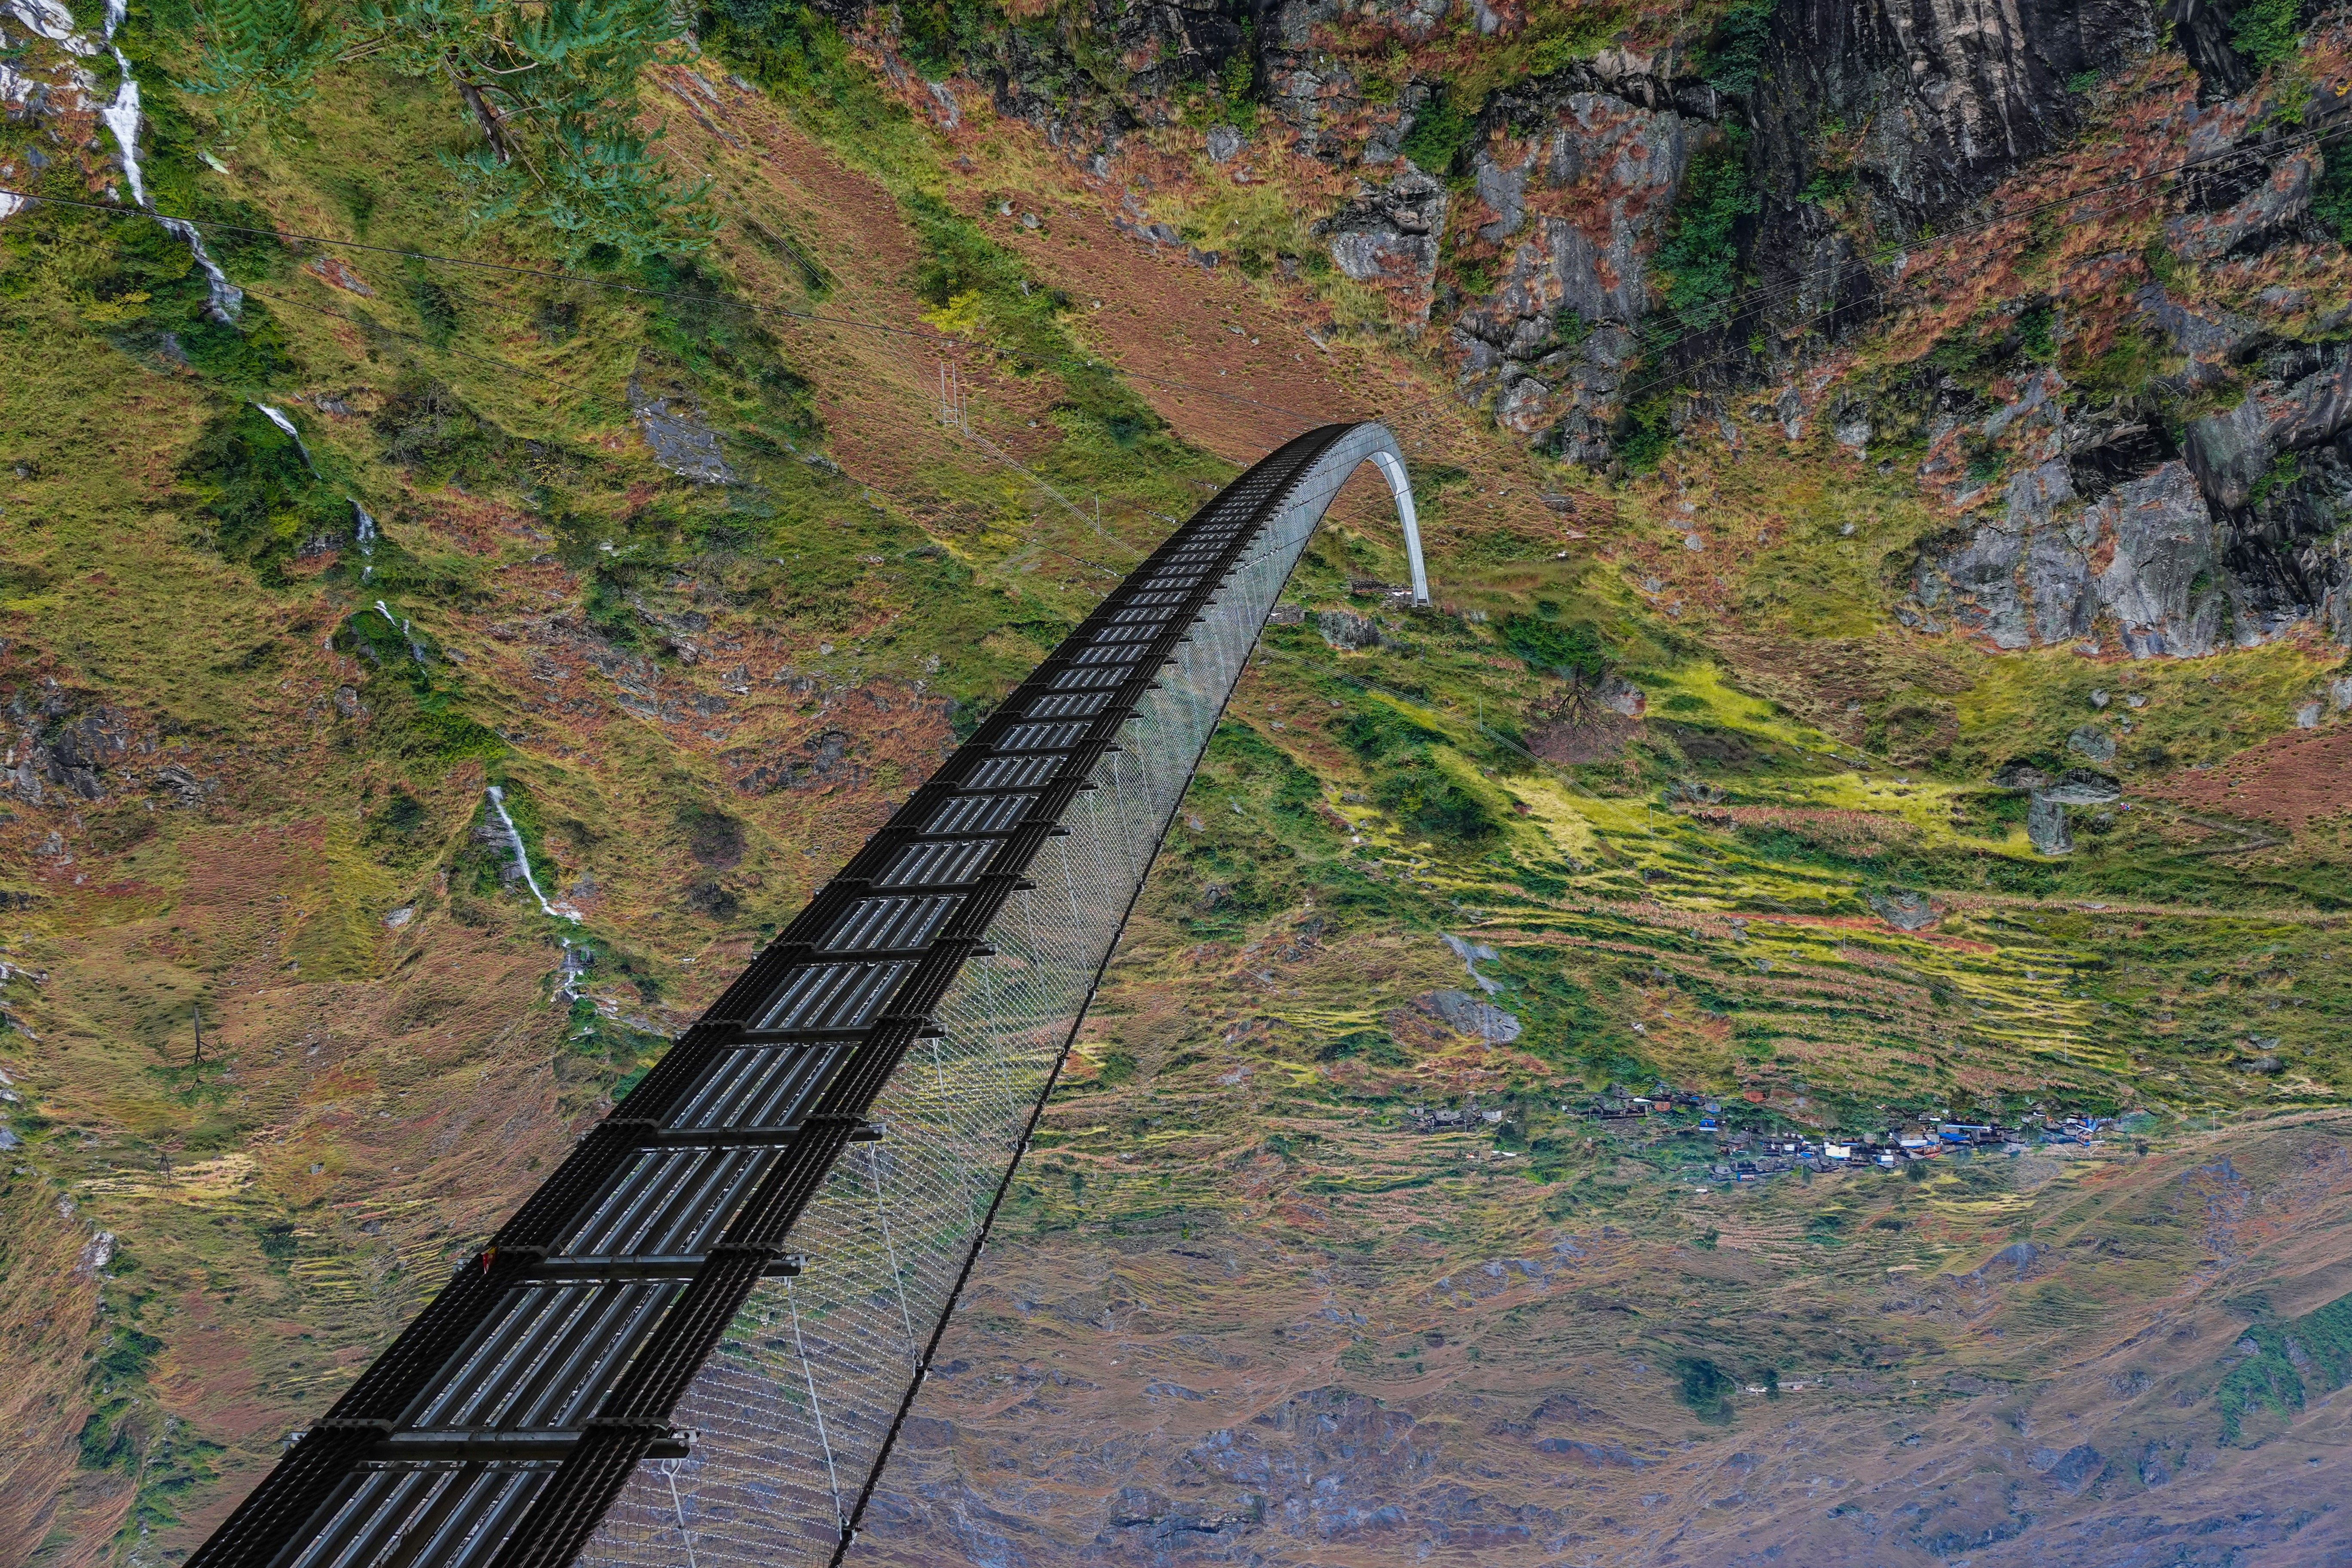
Suspension walk
The image captures a long, narrow bridge with a grid-like walkway and cables. The bridge stretches across a valley covered in rocky terrain and vegetation with autumnal colors.
It's a high-angle shot looking down at a suspension bridge stretching across a deep gorge with steep walls. The color palette is dominated by the dark grays and blacks of the bridge. The mood is a mix of awe-inspiring and adventurous, while the atmosphere of the photo conveys dramatic scale and thrilling perspective.
Labels: Arch, Architecture, Nature, Outdoors, Scenery, Bridge, Arch Bridge, Slope, Road, Aerial View, Land, Railway, Transportation, Plant, Vegetation, Adventure, Leisure Activities, Cliff, Water, Path, Suspension bridge, Vegetated slopes
Camera: SONY DSC-RX10M4
Lens: 8.8-220.0 mm f/2.4-4.0
Aperture: F2.8
Exposure: 1/125 sec
ISO: 100
Focal length: 10.4 mm